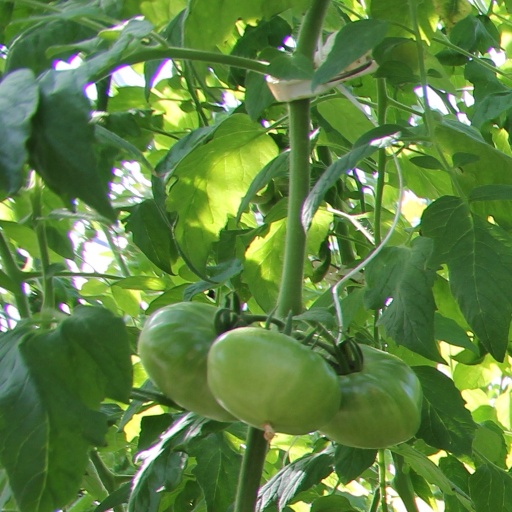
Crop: tomato